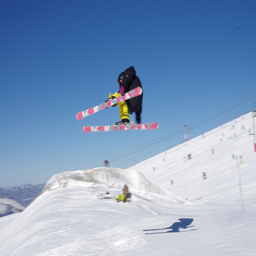
A skier is in mid air over the snow.
a person soaring through the air on skis
Snow skier in the air, after a jump.
A person does a trick during a ski jump
A person flying through the air on a pair of skis.